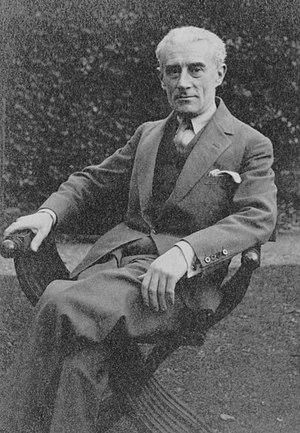
Maurice Ravel à Londres en 1932
Le Concerto en sol majeur de Maurice Ravel est un concerto pour piano et orchestre en trois mouvements composé de l'été 1929 à novembre 1931. Il a été créé à Paris, salle Pleyel, le 14 janvier 1932 par sa dédicataire, la pianiste Marguerite Long, avec l'Orchestre des Concerts Lamoureux dirigé par le compositeur.